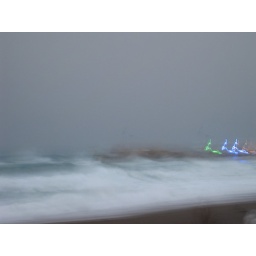
Elli beach under stormy water